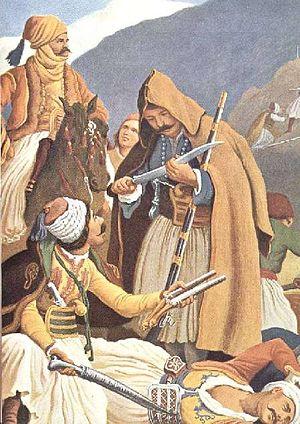
La bataille d’Arachova fut livrée du 18 au 24 novembre 1826 pendant la guerre d'indépendance grecque.